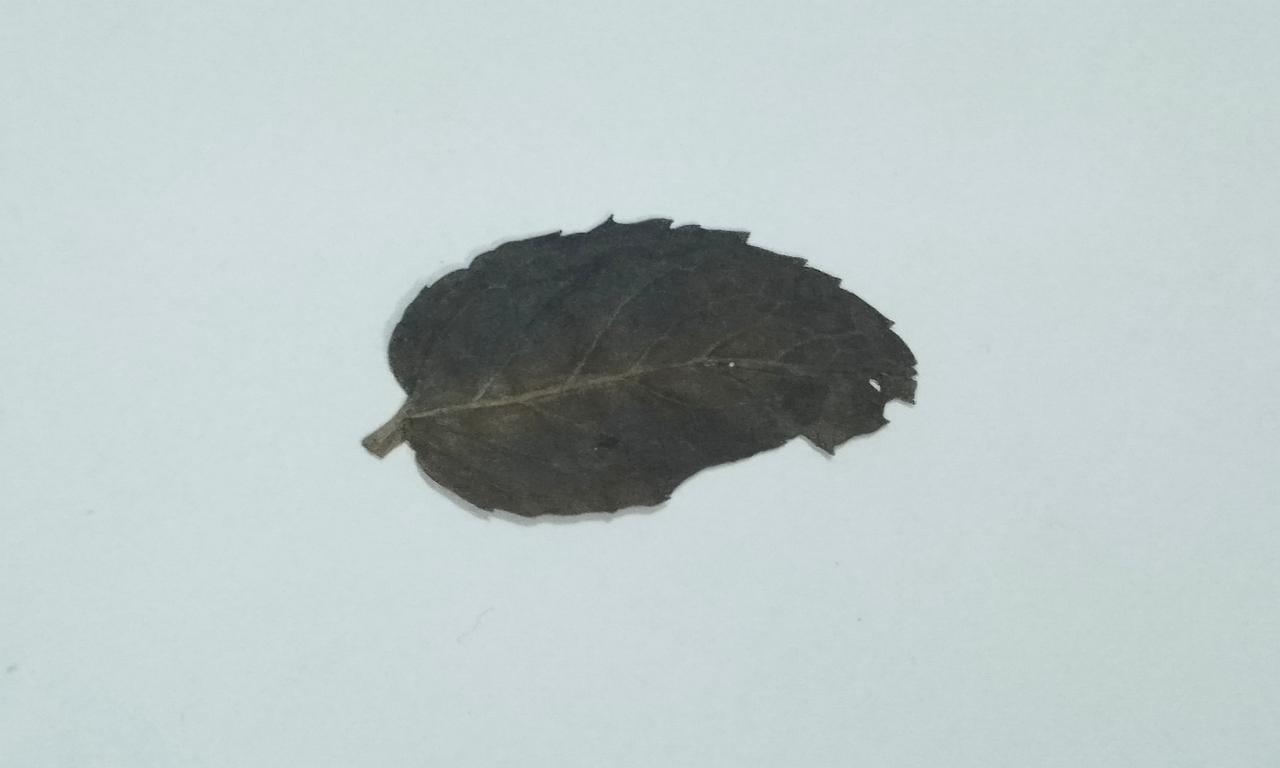
Label: Dried